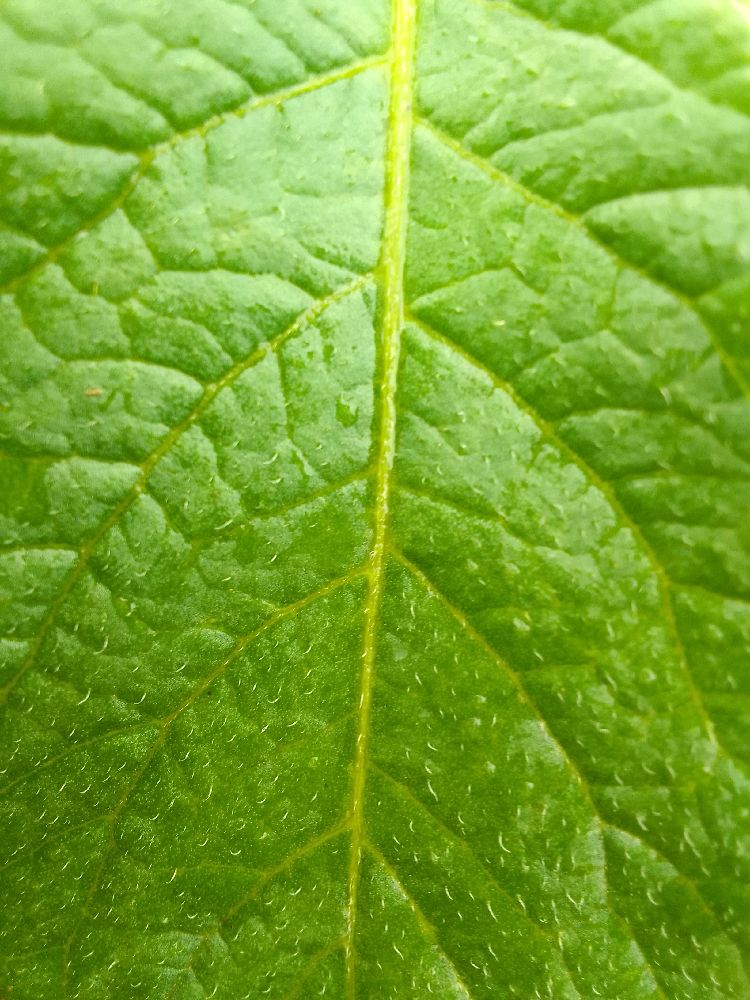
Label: Healthy